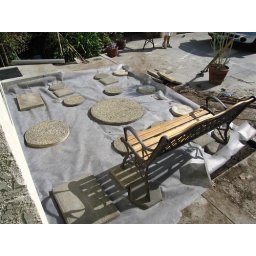
just about ready to go get the river rock and start filling it in